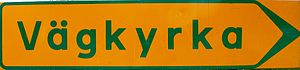
Vejkirke
Vejkirkeskilt i Sverige
En vejkirke er en kirke, som opfylder et sæt kriterier, der indbefatter at den ligger lettilgængeligt for vejfarende, er historisk eller arkitektonisk interessant, og har udvidede åbningstider, især om sommeren. Vejkirkebegrebet opstod i Tyskland, hvor den første kirke blev vejkirke i 1958.